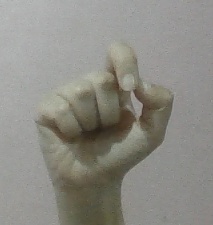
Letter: fa